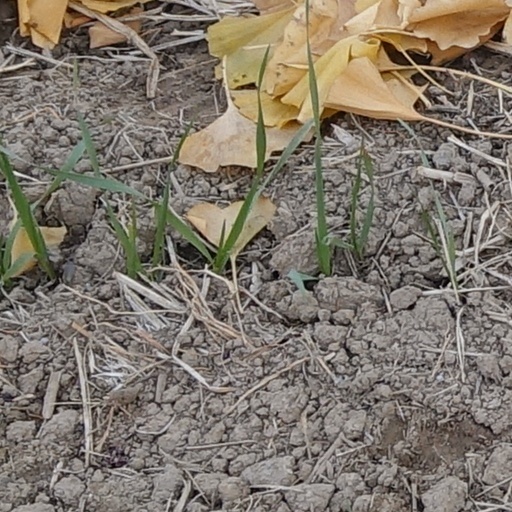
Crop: wheat